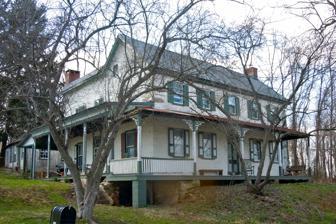
Building: Joseph and Esther Phillips Plantation
Country: United States of America
Year built: 1813
Historic house in Pennsylvania, United States United States historic place Joseph and Esther Phillips Plantation U.S. National Register of Historic Places Phillips Plantation, Home, March 2011 Show map of Pennsylvania Show map of the United States Location Bailey's Crossroads, south of Glen Run Road and south of Atglen, West Fallowfield Township, Pennsylvania Coordinates 39°55′36″N 75°58′25″W / 39.92667°N 75.97361°W / 39.92667; -75.97361 Area 8 acres (3.2 ha) Built 1813 Architectural style Gothic Revival, Georgian NRHP reference No. 90001414 Added to NRHP September 5, 1990 The Joseph and Esther Phillips Plantation , also known as The Old Ritter Farm, is an historic American home and farm located in West Fallowfield Township, Chester County, Pennsylvania . It was added to the National Register of Historic Places in 1985. History and architectural features This plantation was established in 1813 when the house was built. The house is a 2½-story, five-bay, stuccoed limestone structure. It was built in the Georgian "I"-plan, and has a Gothic Revival -style porch that was added during the 1850s. Other contributing buildings are two stone and frame bank barns , a stone octagonal smokehouse , a frame carriage house and workshop, and a two-story, stone spring house . It was added to the National Register of Historic Places in 1985. References